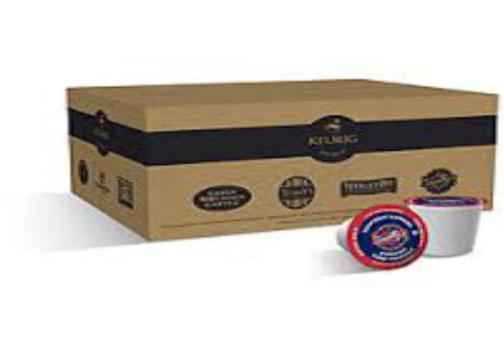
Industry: Food